Anel Rashkaj

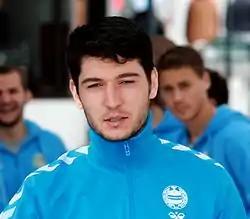
Rashkaj with Sandnes Ulf in March 2014

Anel Rashkaj (born 19 August 1989) is a Kosovan professional football coach and former player who is the assistant manager of Kosovo national under-19 team.